William A. Calderhead

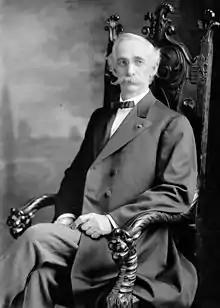

William Alexander Calderhead (September 26, 1844 – December 18, 1928) was a U.S. Representative from Kansas.